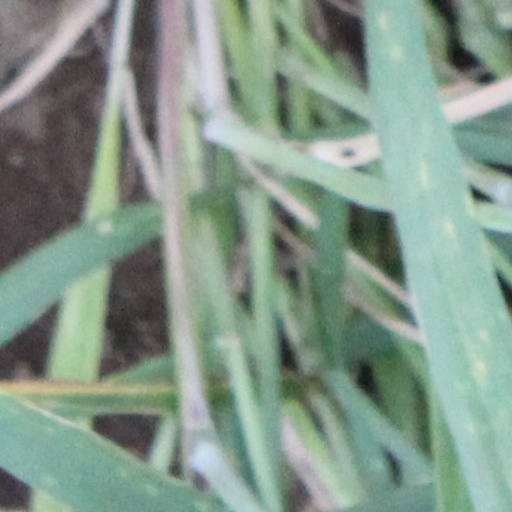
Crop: wheat